Bode Gorge

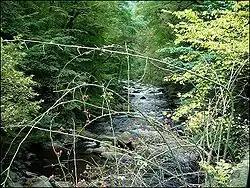
The Bode Gorge entering the Bode Gorge Nature Reserve at Treseburg

In the area of the Bode Gorge average annual temperatures range from 8 °C down to 6.5 °C and annual precipitation between 600 and 720 mm. But sharp, local differences in the ravine between, for example, the sunny, warm and dry southern slopes and the more shaded, cooler and damper northern slopes and valley floor, modify the local climate considerably.